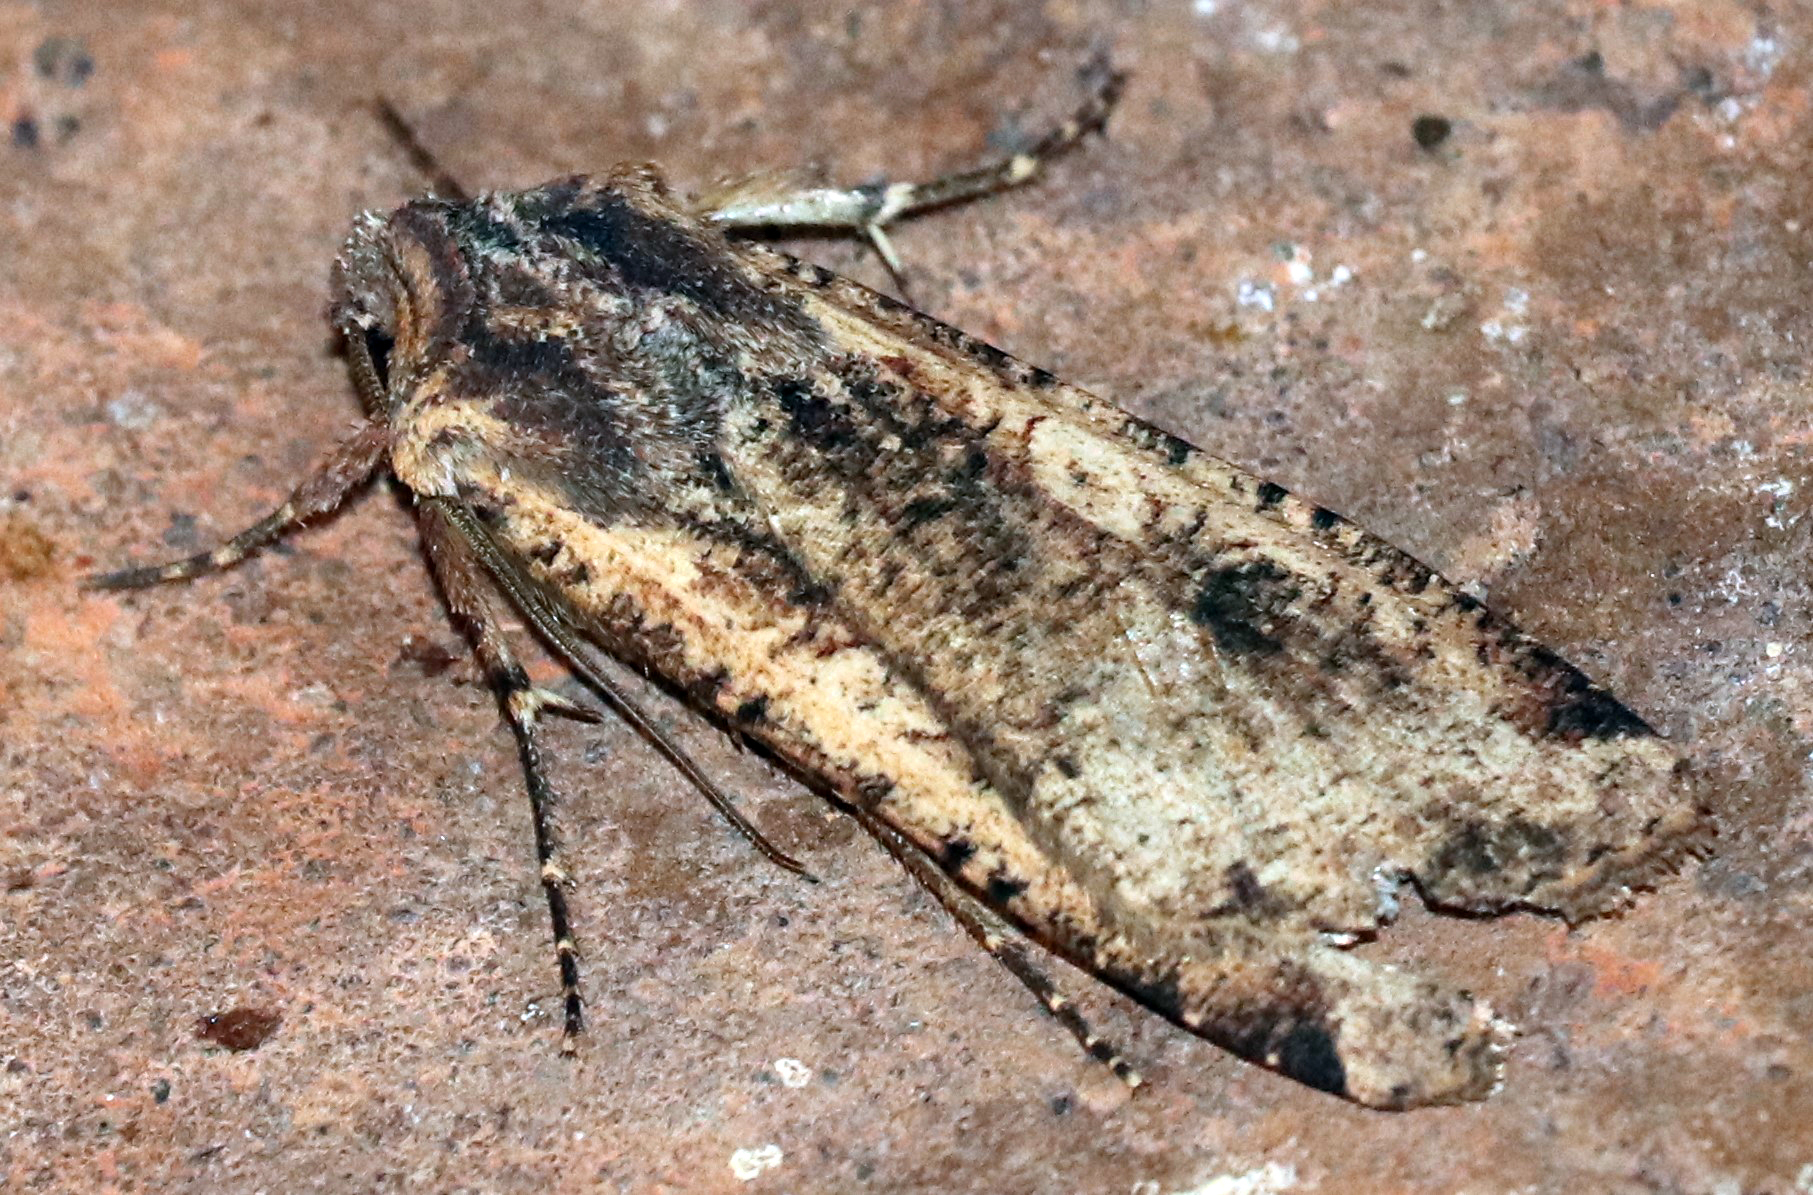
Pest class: cutworms